Paleogeography of the India–Asia collision system

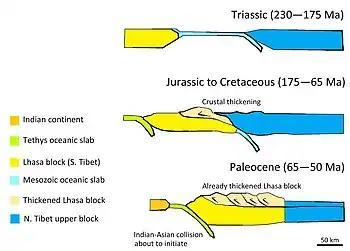

The Mesozoic model suggested that southern Tibet experienced intense crustal shortening and thickening as early as in Jurassic to Cretaceous time. It is widely accepted that the Indian plate began to approach the Eurasian plate during the Mesozoic times as a result of the break up of Gondwana supercontinent.